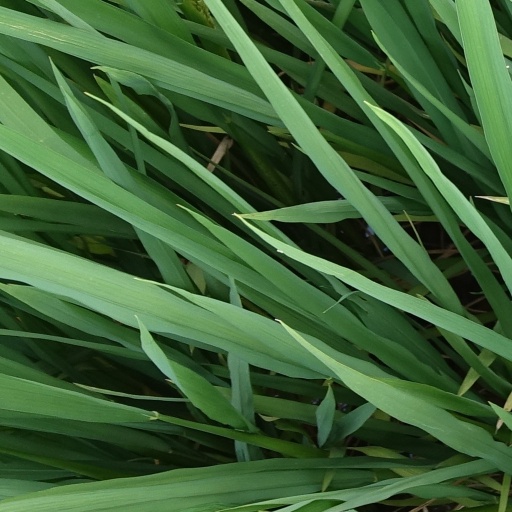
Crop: rice